2004 Masters (snooker)

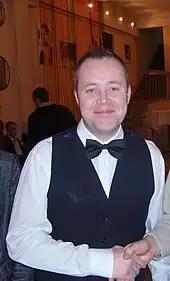
John Higgins "(pictured in 2008)" won his second match of the tournament, 6–3 over Ken Doherty.

The quarter-finals took place on 5 and 6 February 2004. Hunter took an early lead of 3–1 in the first quarter-final, but Williams then won four of the next five frames, with breaks of 66, 77, 52 and 101, to move 5–4 ahead. Williams looked set to win the match in frame ten with a 51–12 lead, but a strong ricochet off the top right-hand corner pocket sent the cue ball down the table and Hunter made a 65 clearance to force a final frame decider. Hunter built a 63–16 lead, and despite a missed long-range red ball that provided Williams with a failed opportunity to pot a long-range yellow in the bottom right-hand pocket, won the match for his third career victory over Williams. Higgins won the 34-minute opening frame of his quarter-final match against Lee, who then compiled a half-century break of 51 in the second frame, before ending the next with a black ball shot on a 36 run. The match levelled at 4–4 and Higgins won the next two frames (with a 71 break in the ninth) to end it 6–4 and advance to the semi-finals. Higgins criticised the table conditions afterwards: "The table was atrocious. We played with a light white, and the cushions were bouncing all over the place. Neither of us played well, but the conditions didn't help."